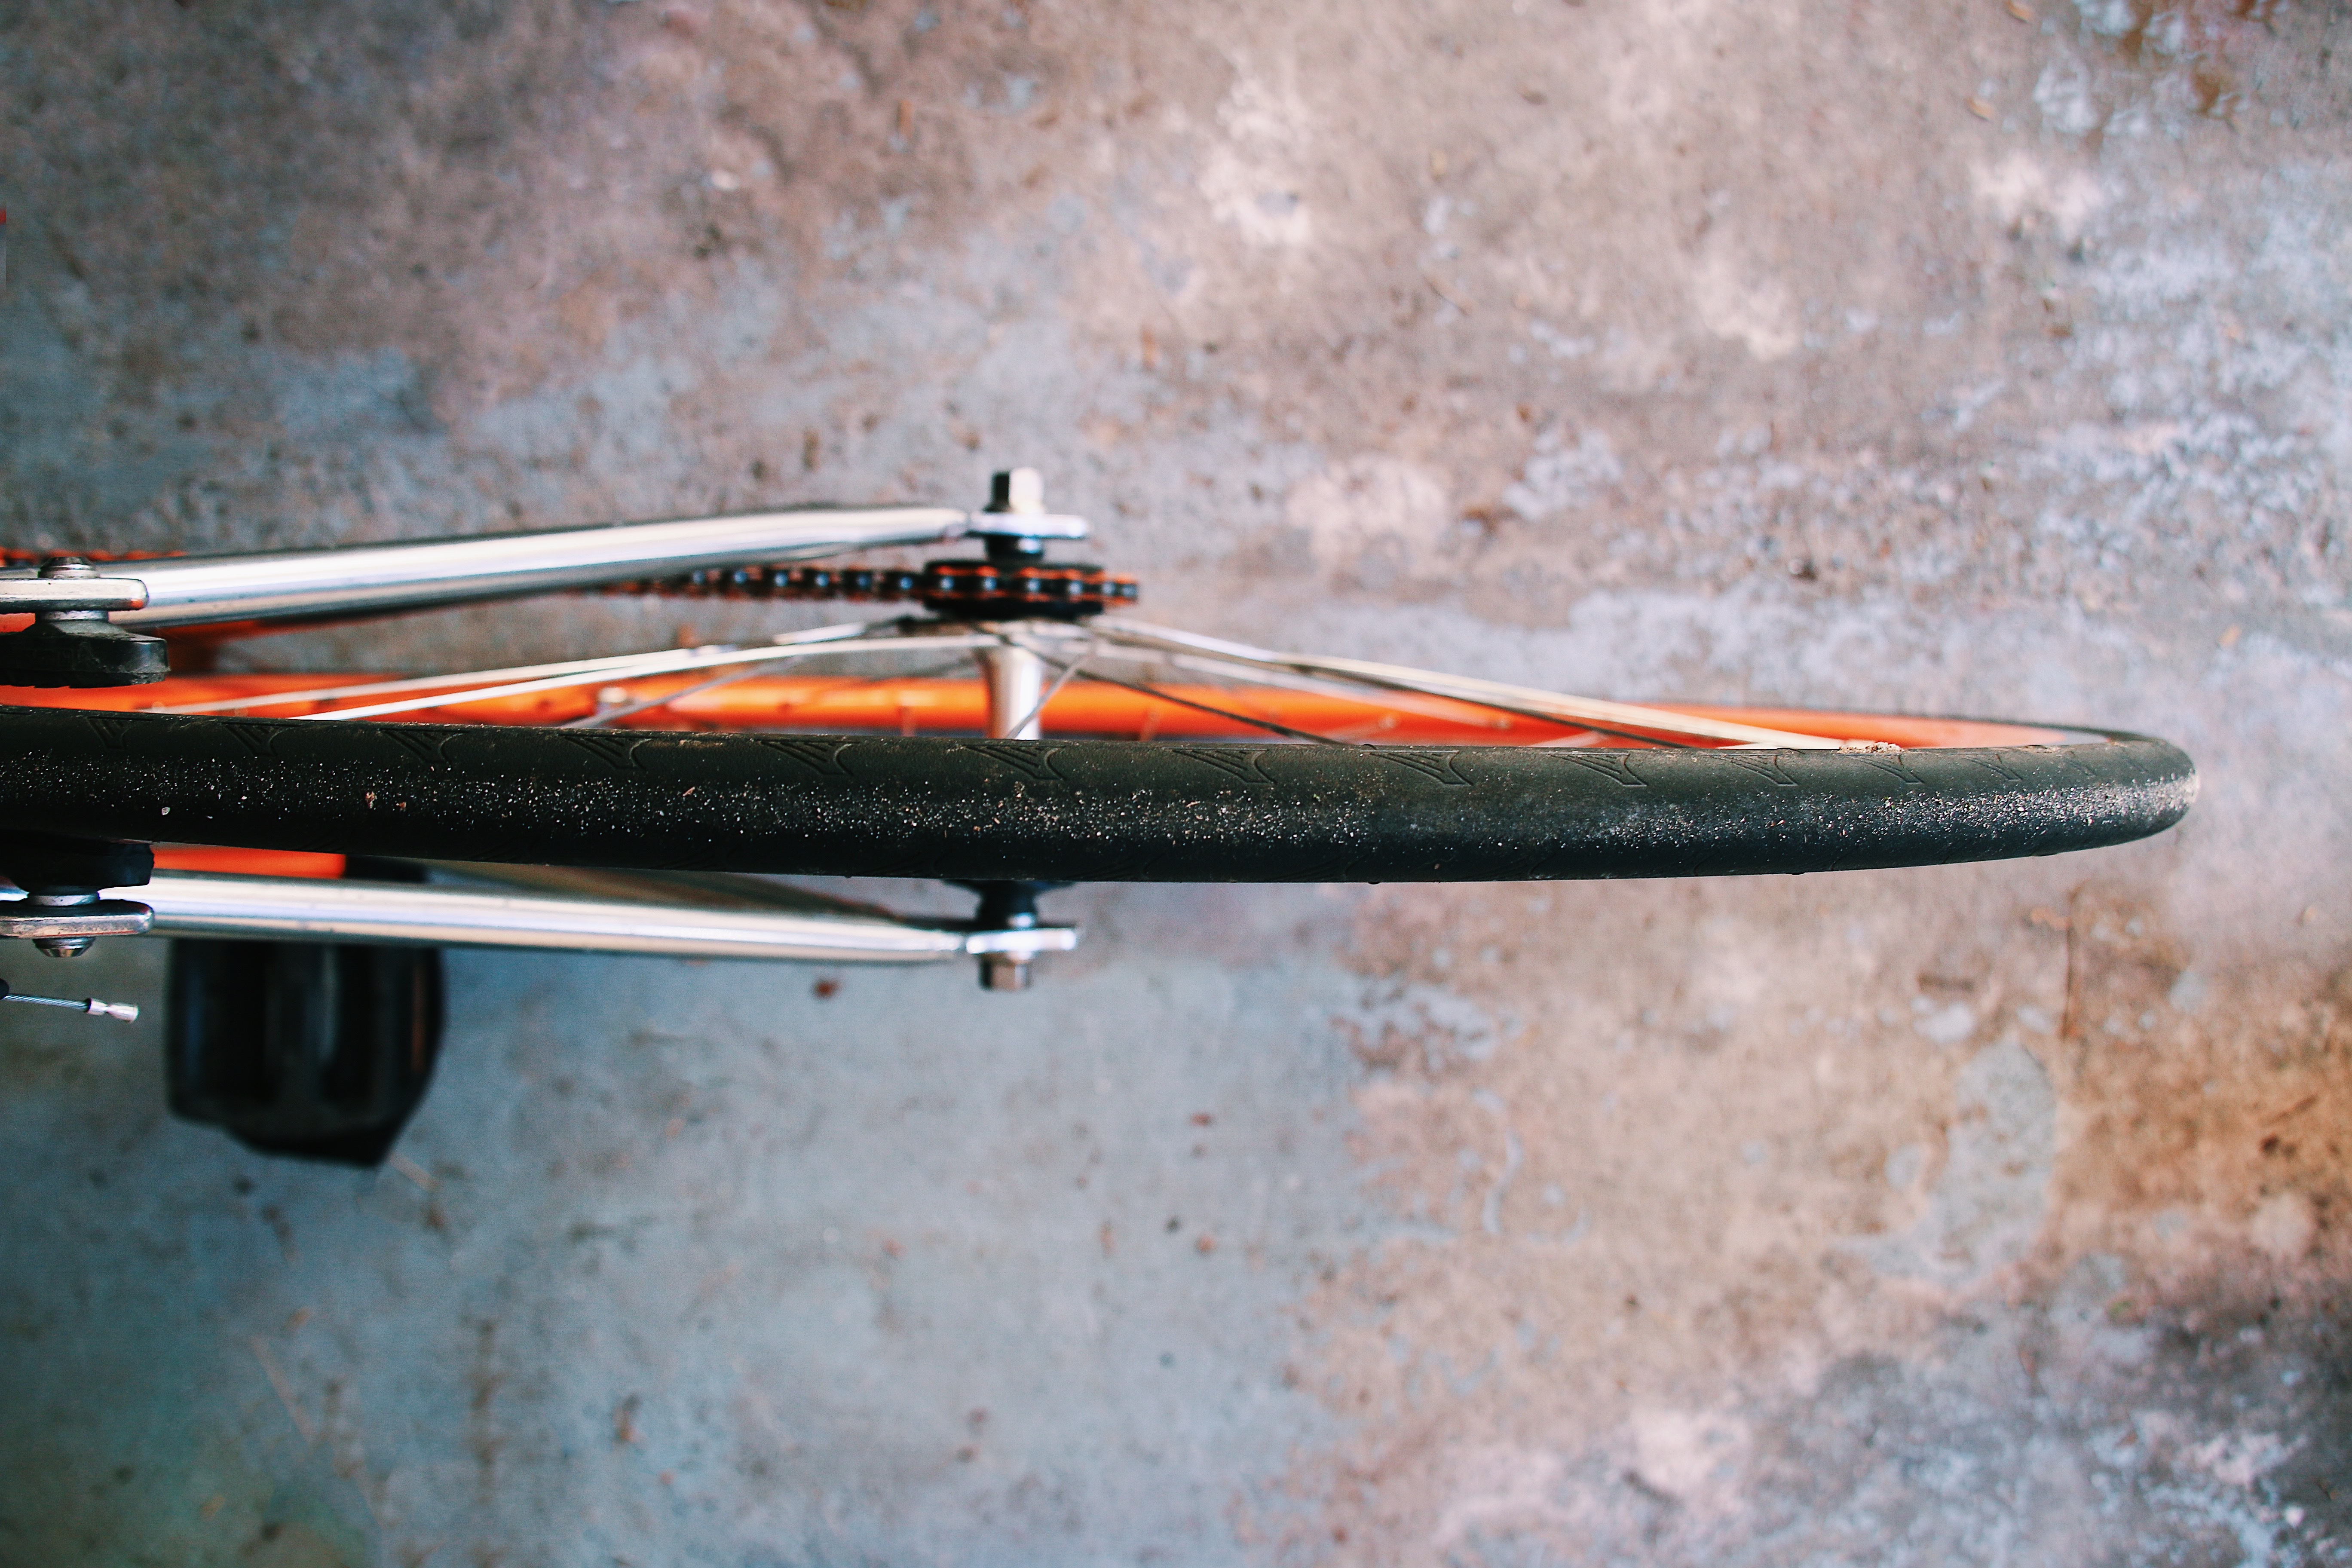
vehicle, surfboard, weapon, sports equipment, bumper, bow and arrow, automotive exterior, surfing equipment and supplies